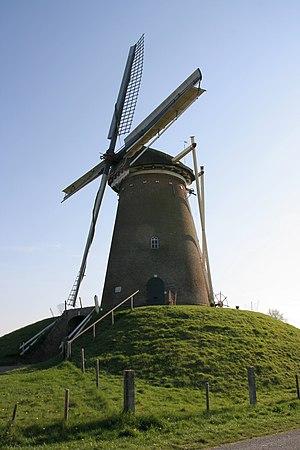
Cet article recense les moulins à vent de la province de Gueldre, aux Pays-Bas.